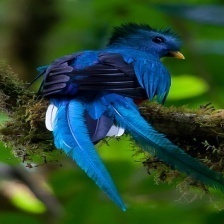
Species: QUETZAL
Scientific name: PHAROMACHRUS MOCINNO